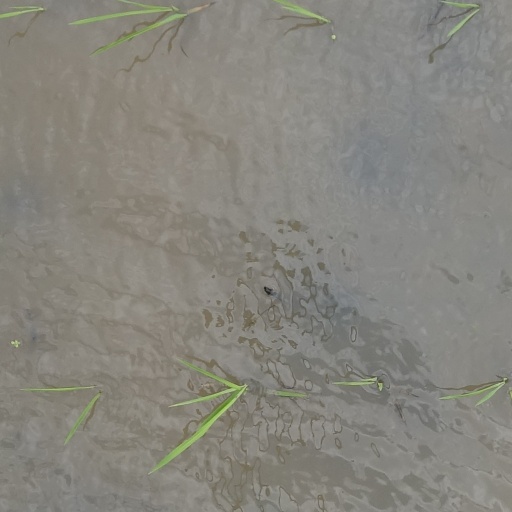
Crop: rice